History of AEK Athens F.C.

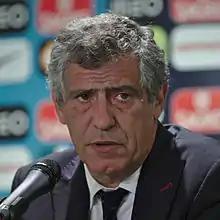
Fernando Santos

The additions that stood out were the promotions of Spyros Ikonomopoulos and Panagiotis Stylianopoulos, but most importantly the legend of Panathinaikos, Mimis Domazos. Barlos hired the legendary Ferenc Puskás as the coach of the team. In the championship, AEK started impressively and were ahead in the standings with Olympiacos being the only rival for the title. However, there were many official complaints from the opponents of Olympiacos for attempts of bribery by the red and whites. AEK in the European Cup against were drawn against Porto for the first round and they achieved their greatest victory in the European Cup, scattering the Portuguese champions with 6–1, while in the rematch AEK lost by 4–1. In the second round they faced Nottingham Forest, who eliminated them with two wins. Towards the end of the season, AEK presented a decline in their performance and Barlos removed Puskás from the bench.